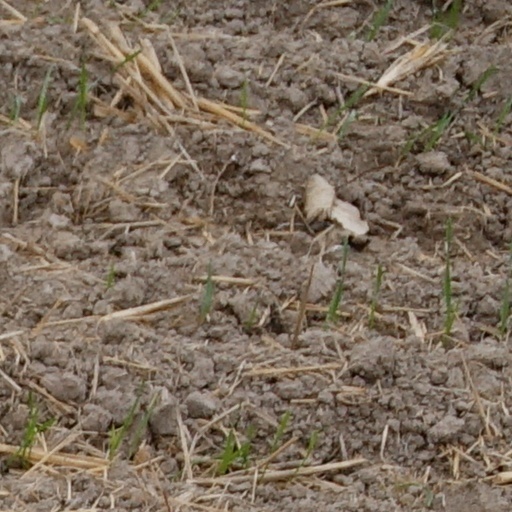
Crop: wheat